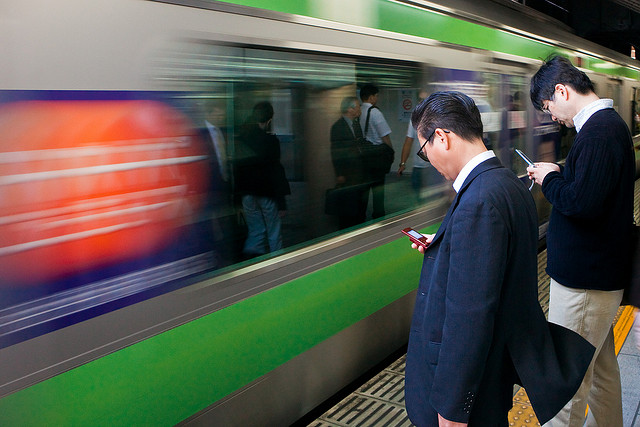
Two men are using cellphones while waiting for a train.

Men on their cellphones while standing on a platform as a train goes by.

Men playing on the cellphones while waiting on a train.

Two men are waiting for a train and looking at their cell phones.